Swiss Association of Scientific Zoos

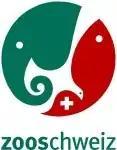
Logo of ZooSchweiz

The Swiss Association of Scientific Zoos, or ZooSchweiz, is the zoological association responsible for the operation of zoos in Switzerland. ZooSchweiz is a member of Verband der Zoologischen Gärten, which is in turn affiliate to WAZA. The association also use the name zoosuisse in French.